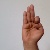
The image shows a hand gesture representing the letter 'F' in Indian Sign Language.